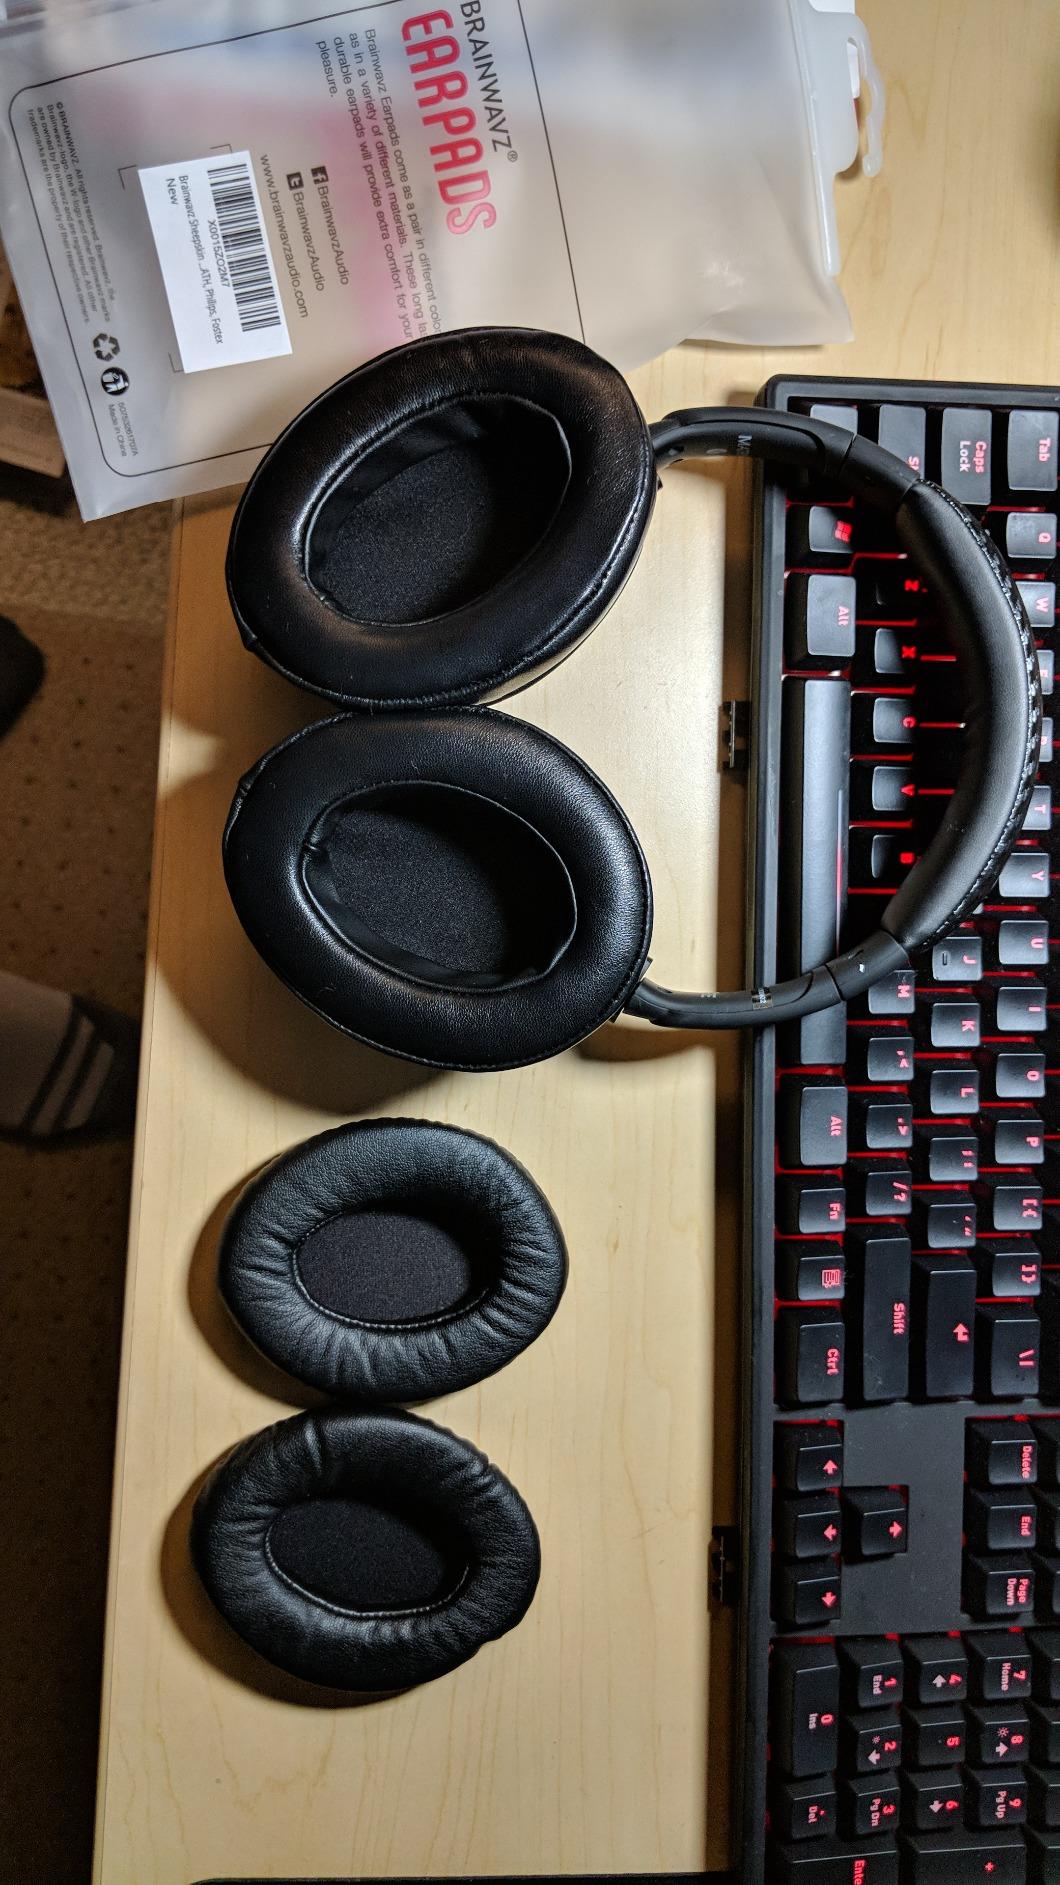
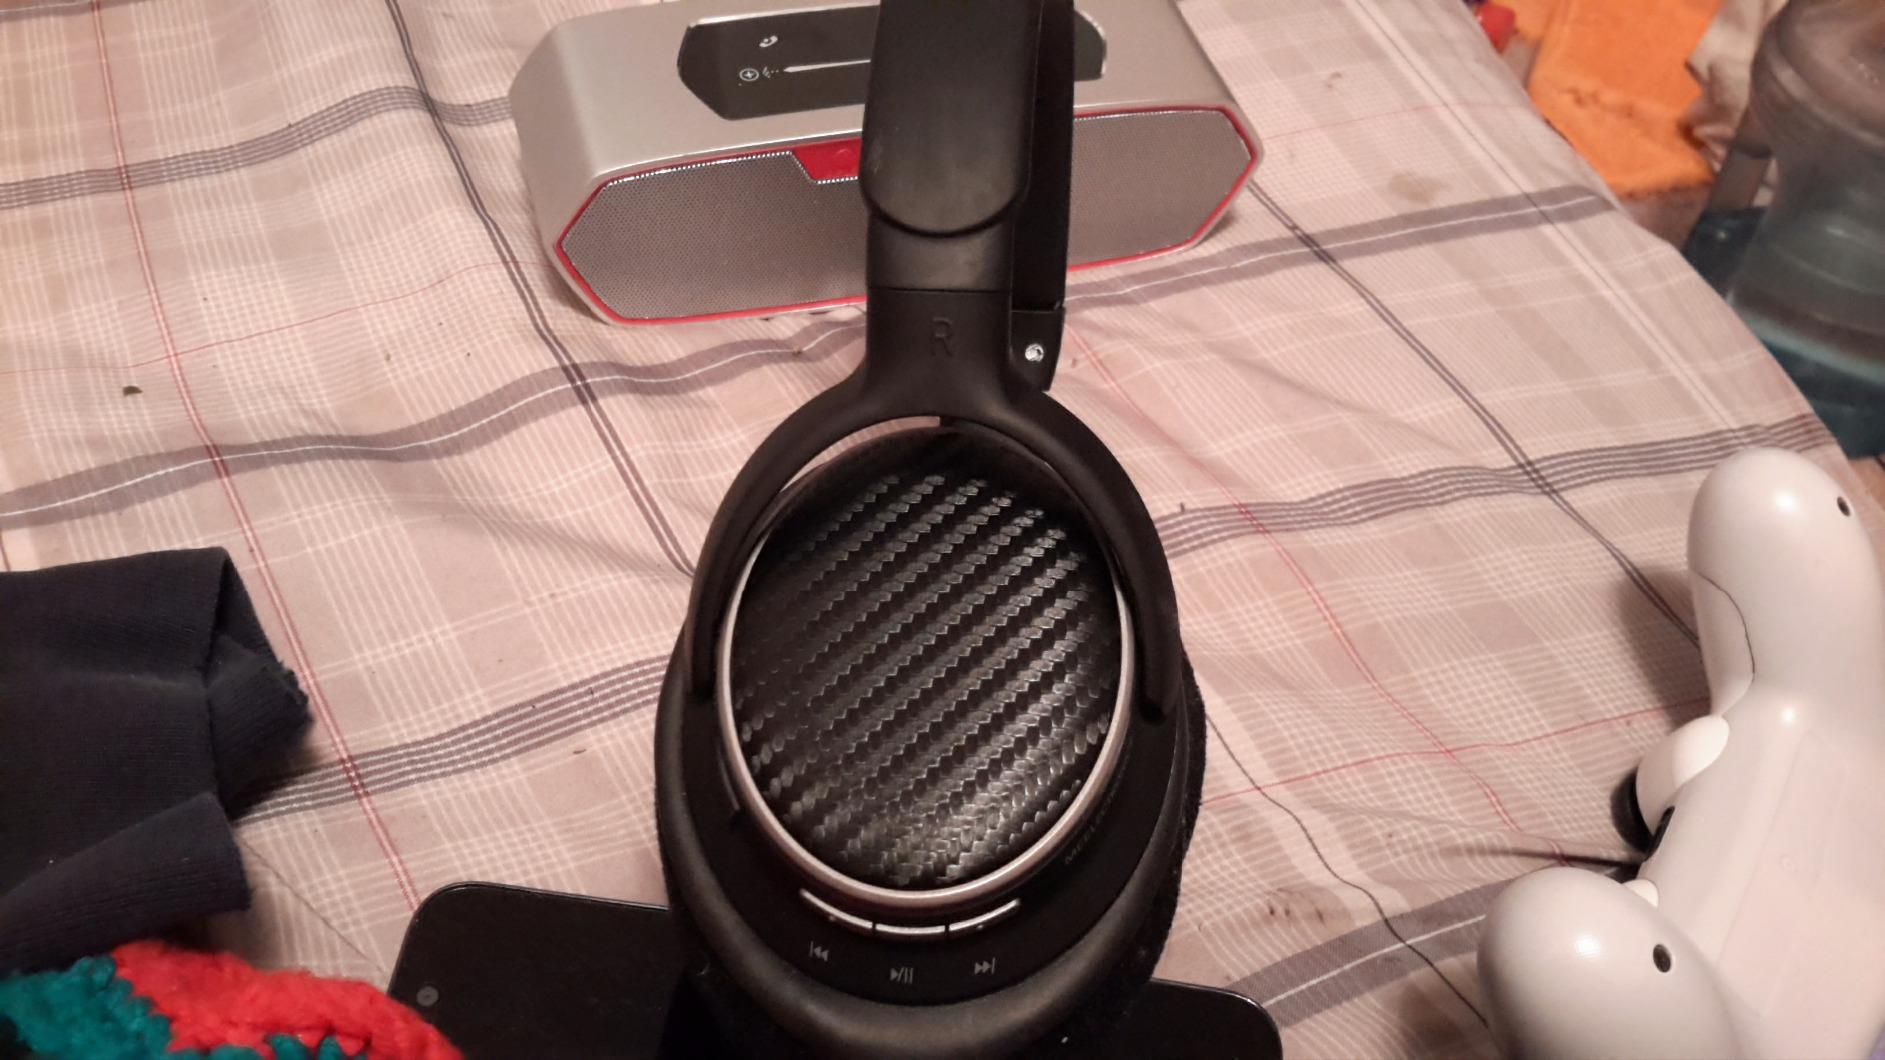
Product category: headphones
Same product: yes